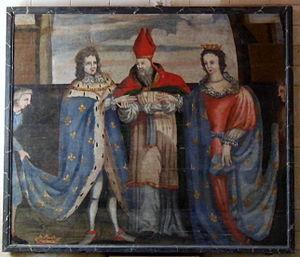
Eglise Saint-Clair de Saillé, tableau représentant les noces du duc Jean IV de Bretagne avec Jeanne de Navarre le 11 septembre 1386
L'église Saint-Clair est un lieu de culte catholique situé dans le village de Saillé appartenant à la commune de Guérande, dans le département français de la Loire-Atlantique.
Jean IV de Bretagne aussi connu sous le nom de Jean III de Montfort, Jean le Conquéreur ou encore celui de Jean le Vaillant est né le 12 avril 1339 et mort le 1ᵉʳ novembre 1399 à Nantes. Il est le premier enfant de Jean de Montfort et de Jeanne de Flandre. À la mort de son père en 1345, en pleine guerre de succession, il devient comte de Richmond et de Montfort ainsi que duc de Bretagne en compétition avec Charles de Blois jusqu'en 1364. À la suite de la victoire finale du parti anglo-breton sur le parti blésiste en 1364 lors de la bataille d'Auray, il est reconnu par le traité de Guérande signé le 12 avril 1365 comme seul duc de Bretagne.